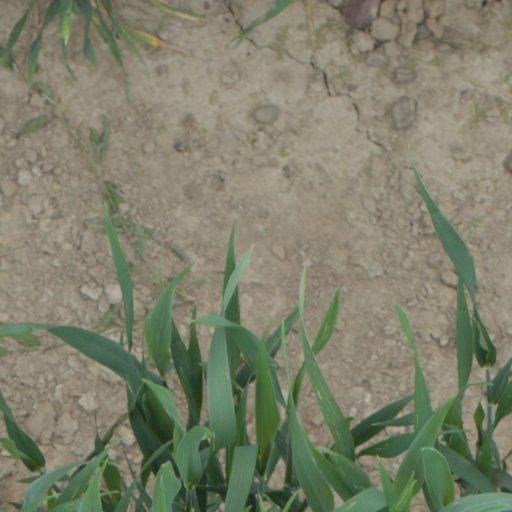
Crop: wheat